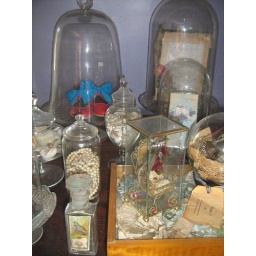
ive dressed another bird and put him in a glass box....oh and he's sitting on a golden chair.....